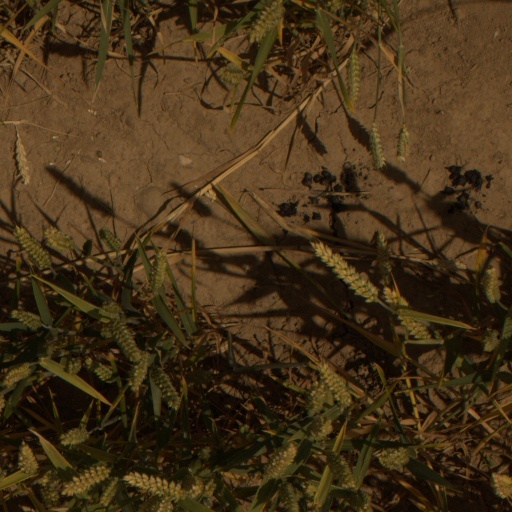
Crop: wheat